Israel–United States relations

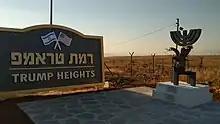
The Trump Heights settlement in the Golan Heights named after President Trump

President Clinton attended the funeral of assassinated Prime Minister Yitzhak Rabin in Jerusalem in November 1995. Following a March 1996 visit to Israel, President Clinton offered $100 million in aid for Israel's anti-terror activities, another $200 million for Arrow anti-missile deployment, and about $50 million for an anti-missile laser weapon.